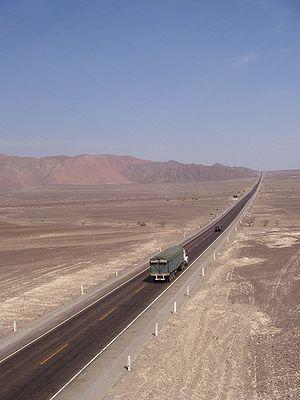
La Panaméricaine ou « autoroute transaméricaine » est un système de voies rapides et d'autoroutes qui relie l'ensemble des Amériques : il est composé d'un axe principal qui parcourt le continent du nord au sud et de plusieurs axes secondaires transversaux.